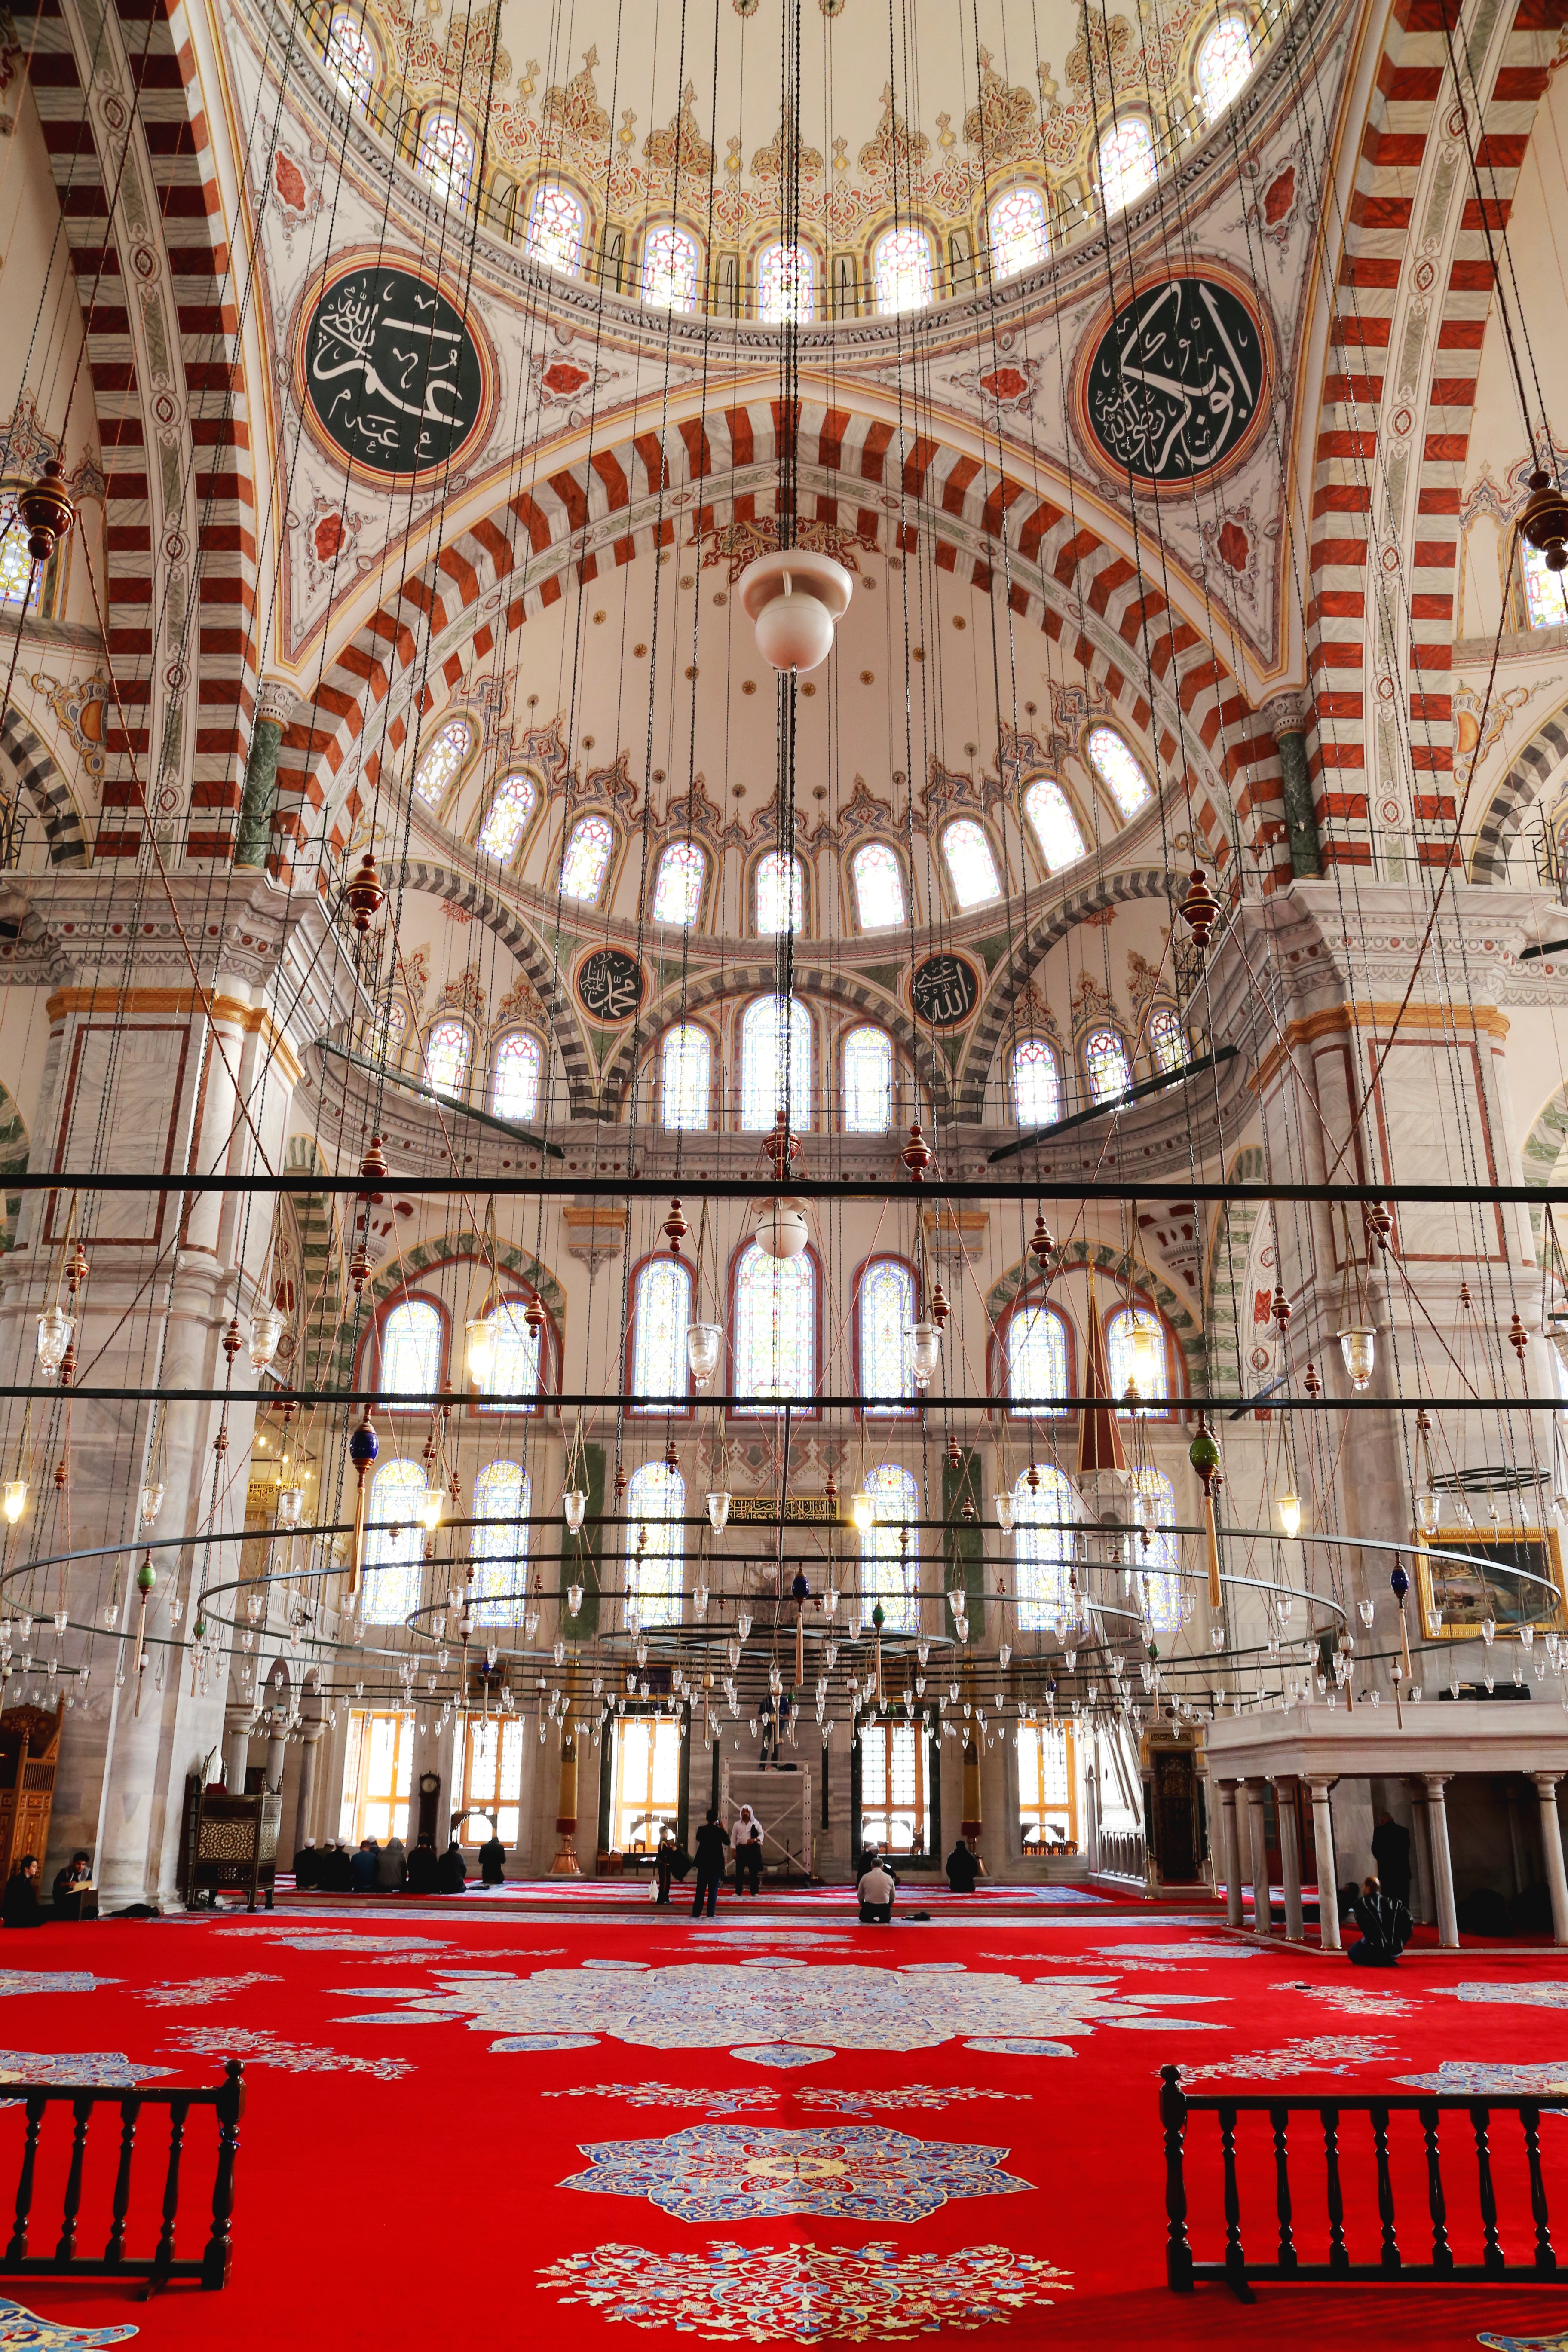
building, palace, plaza, facade, faith, worship, arcade, cami, moshe